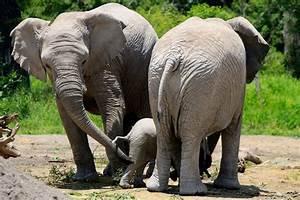
elephant